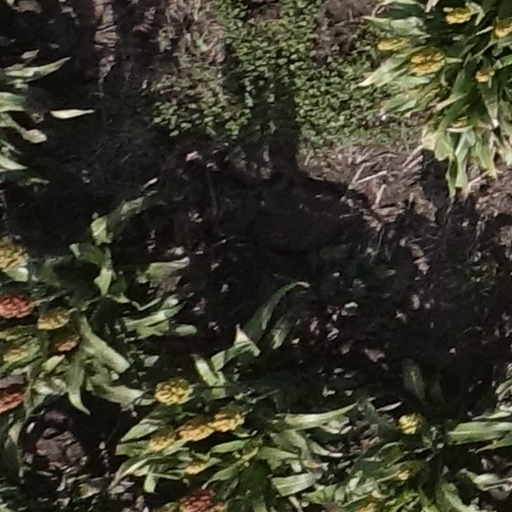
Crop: sorghum